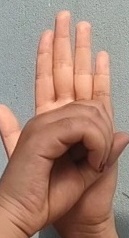
ASL sign: 0